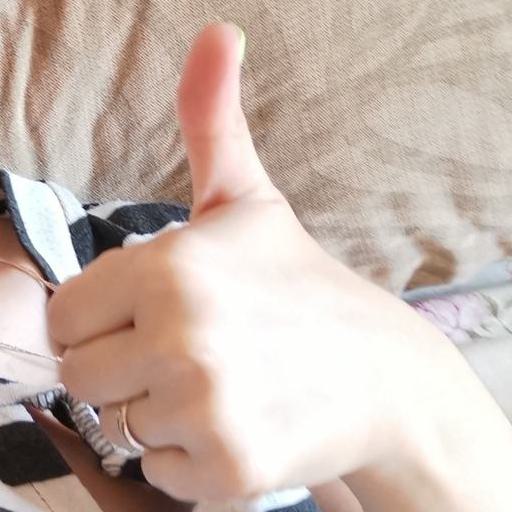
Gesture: like